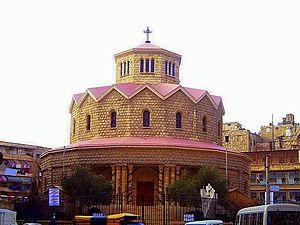
L'archéparchie d'Alep des Arméniens est une archéparchie de l'Église catholique de rite arménien en Syrie, immédiatement soumise au patriarcat de Cilicie des Arméniens. En 2015, 10 000 personnes y ont été baptisées.
L'église de la Sainte-Trinité est une église catholique arménienne située dans le quartier de Meydan à Alep, dans le nord de la Syrie. Elle est dédiée à la Sainte Trinité.